Jerome B. Robertson

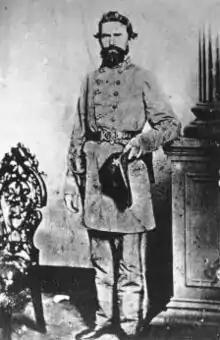

Jerome Bonaparte Robertson (March 14, 1815 – January 7, 1890) was a doctor, soldier, and politician who served as a general in the Confederate States Army during the American Civil War. He was noted for his service in the famed Texas Brigade in the Army of Northern Virginia.